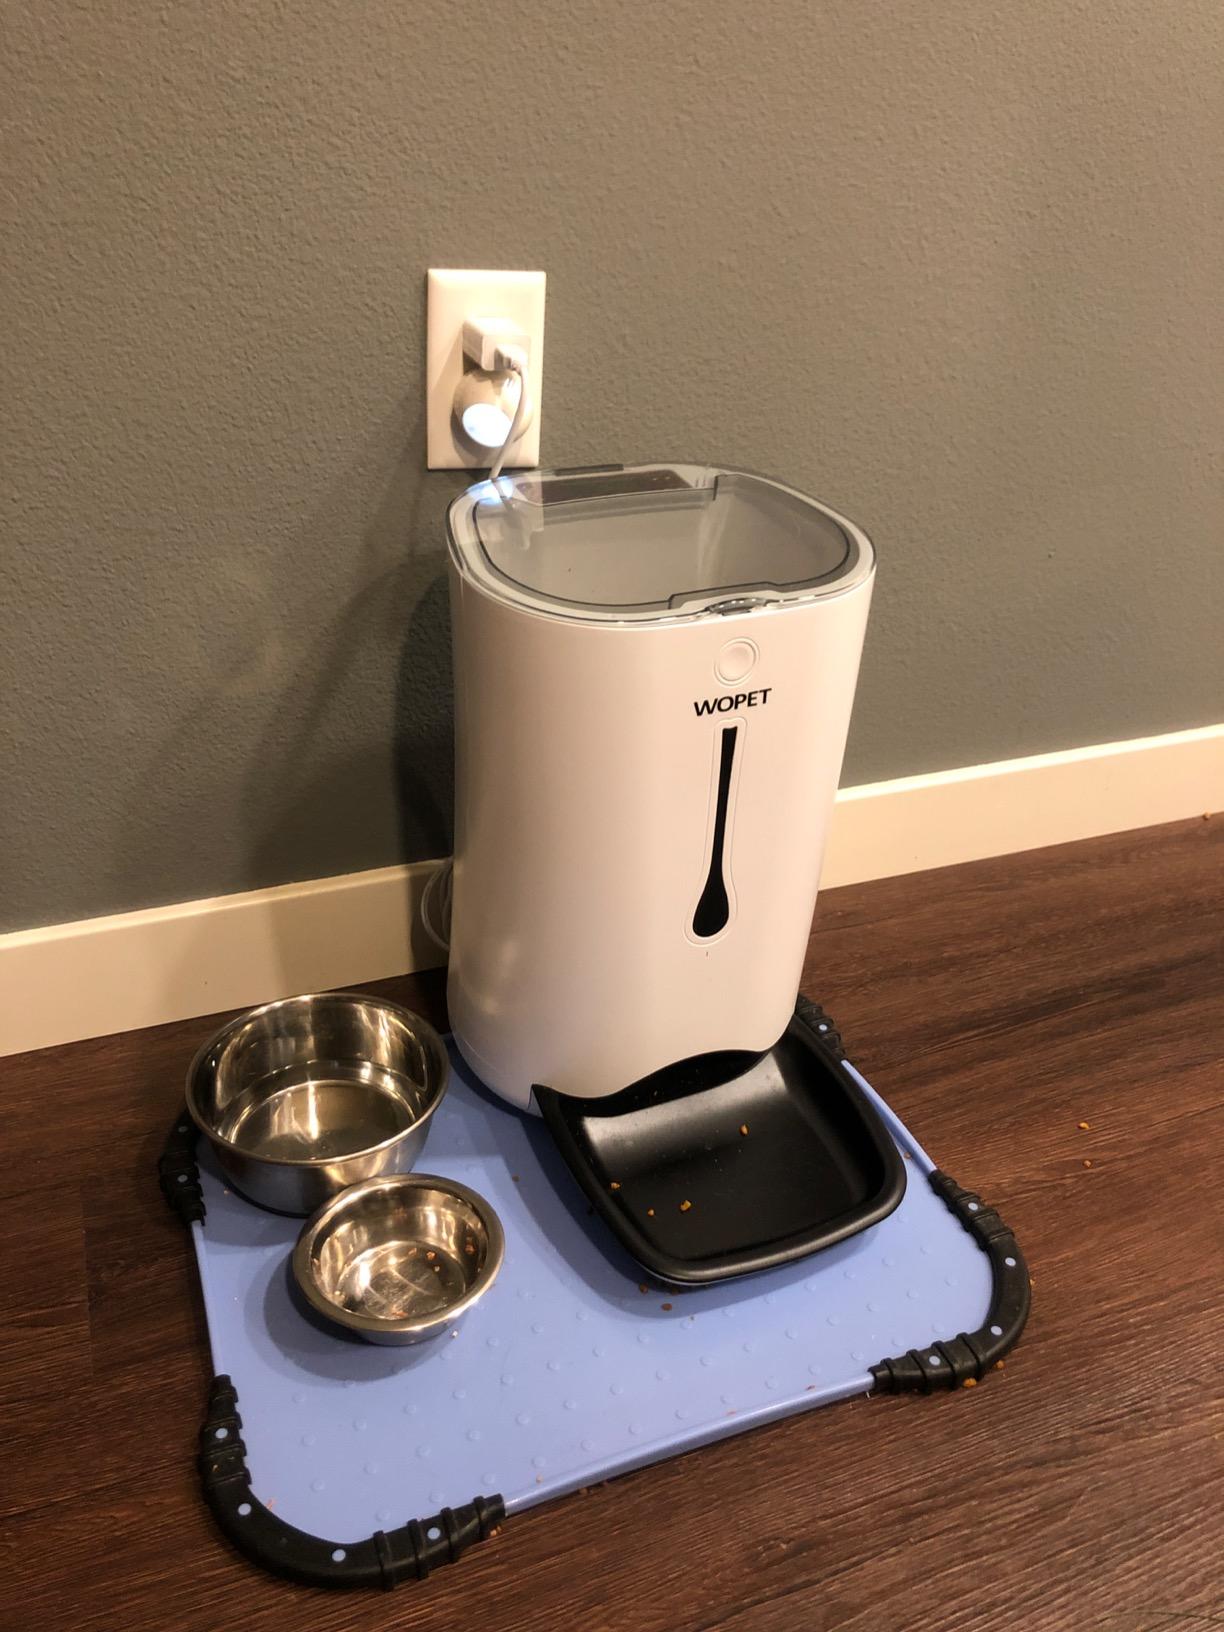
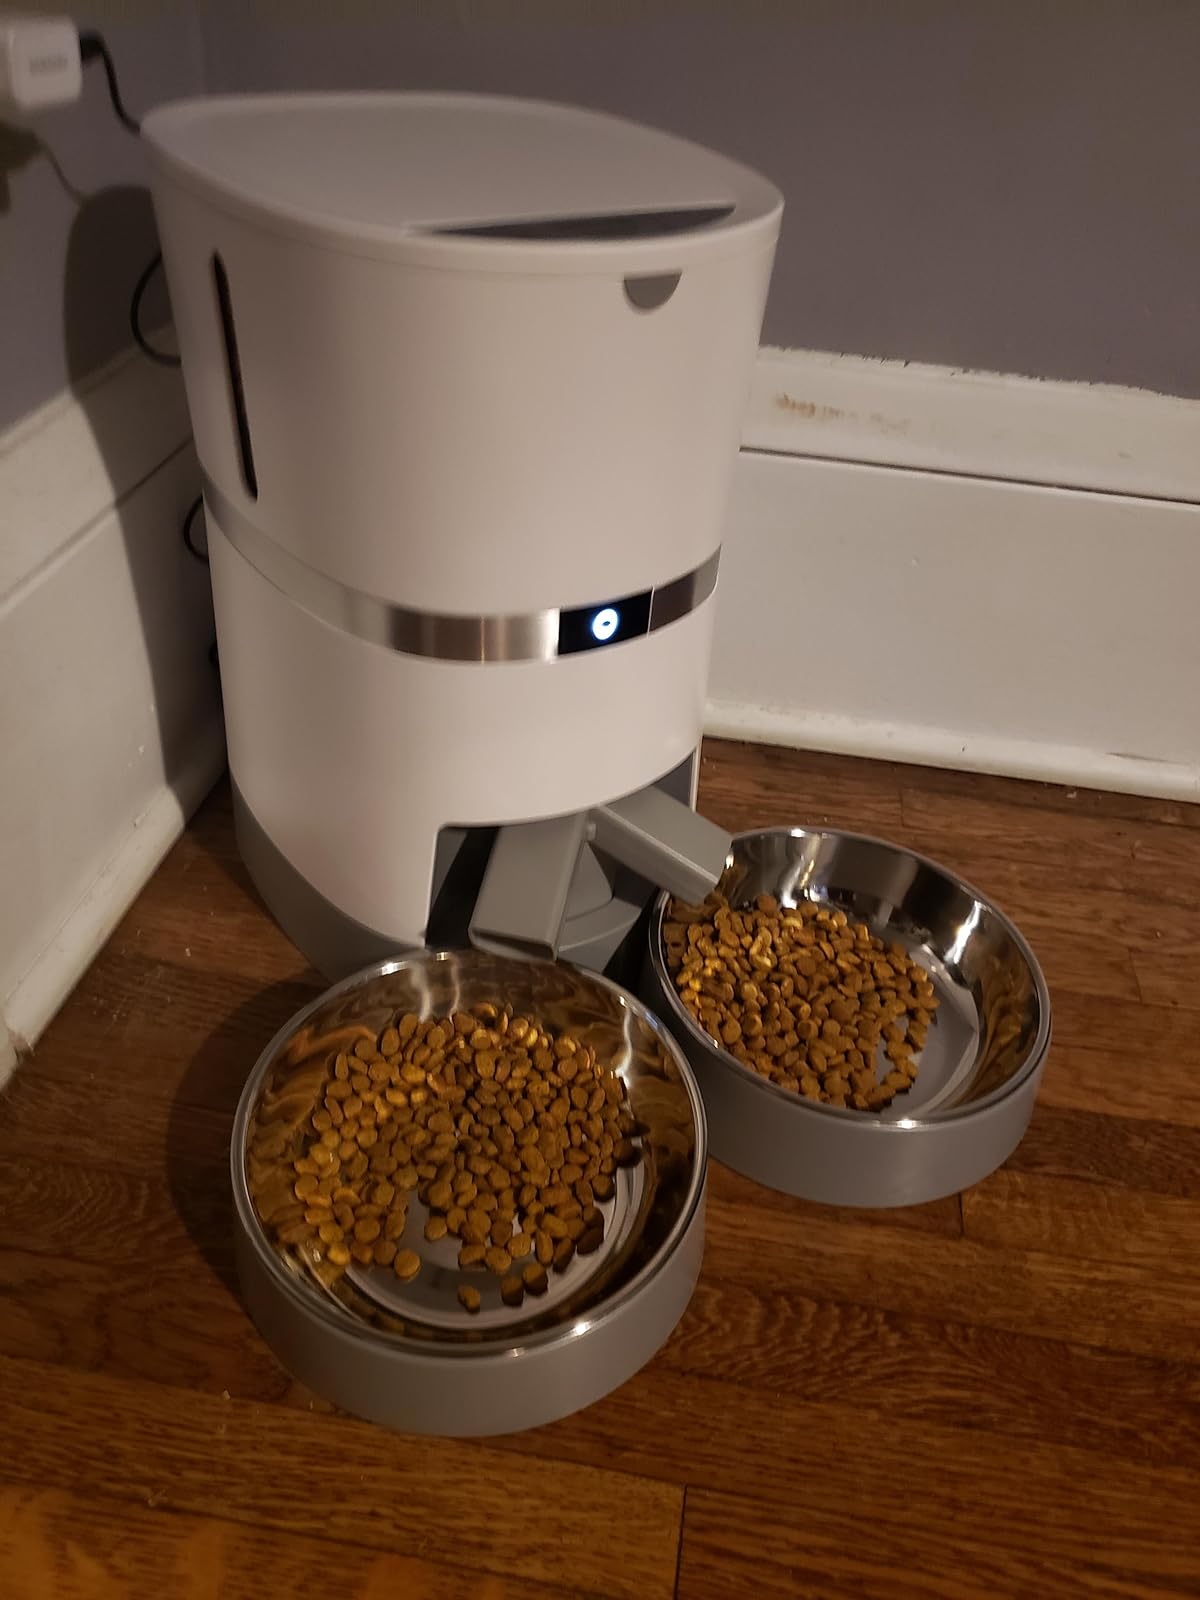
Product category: items_feeder
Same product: no